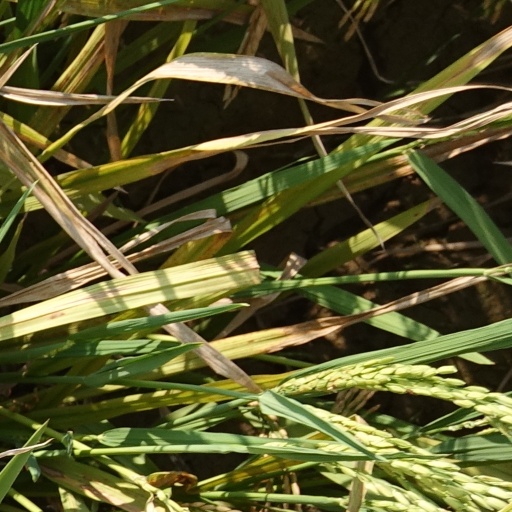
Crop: rice